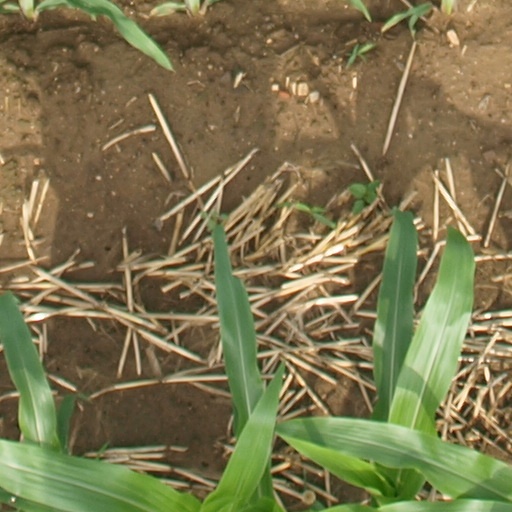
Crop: maize; corn